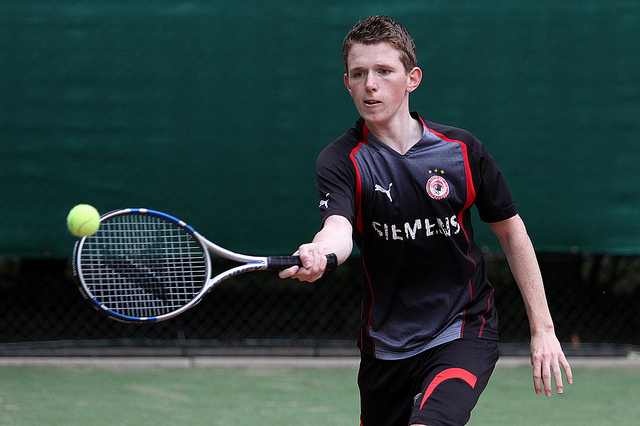
một nam vận động viên tennis đang chuẩn bị đánh bóng